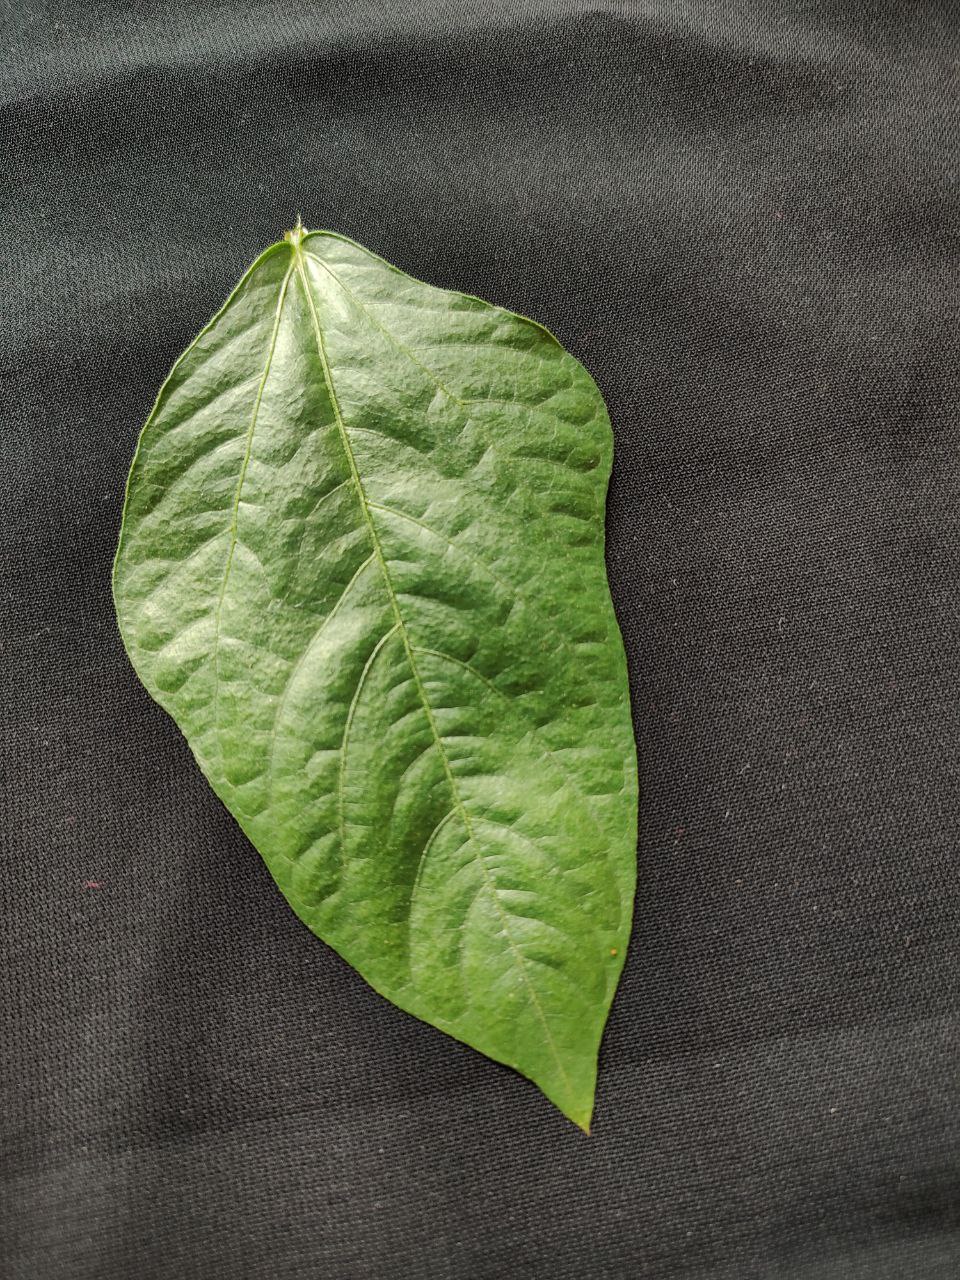
Crop: cowpea
Leaf condition: Fresh Leaf